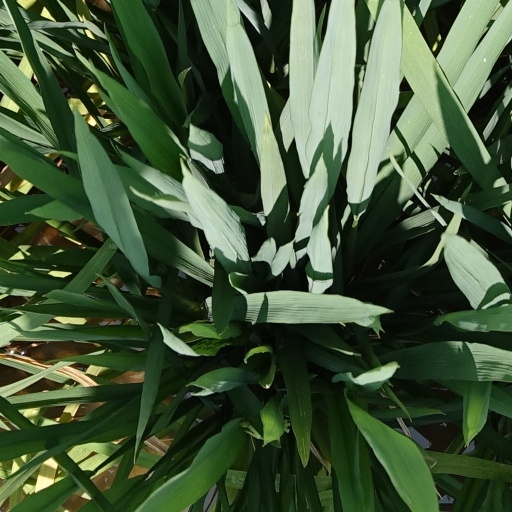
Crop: rice